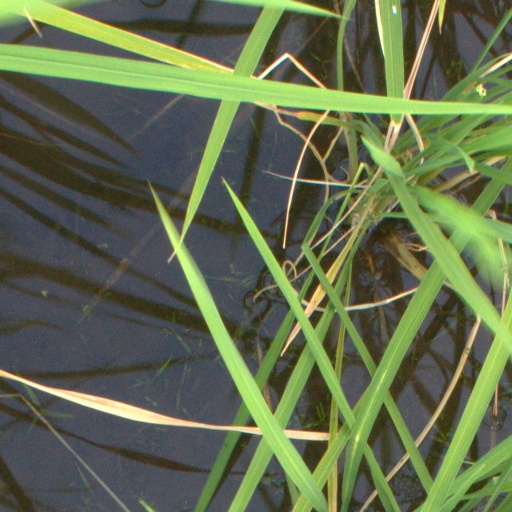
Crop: rice